Marie de' Medici cycle

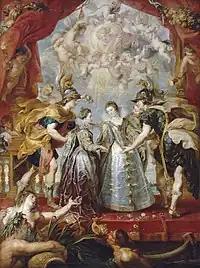
"The Exchange of Princesses"

This painting commemorates Marie taking over the government as new regent, and promoting long-term plans for peace in Europe by way of marriages between royal houses.